Detectors for transmission electron microscopy

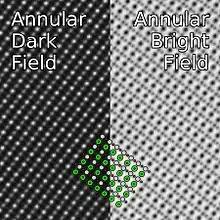
Atomic resolution imaging of SrTiO, using annular dark field (ADF) and annular bright field (ABF) detectors. Overlay: strontium (green), titanium (grey), and oxygen (red).

In scanning TEM (STEM), a focused probe is rastered over an area of interest, and a signal is recorded at each probe position to form an image. This typically requires different types of detector from conventional TEM imaging, in which a broad area of the specimen is illuminated.